Domenico Martinelli

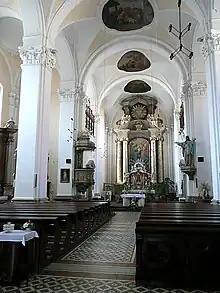
Interior of The Church of the Virgin Mary in Uherský Brod, now in the Czech Republic. Architect: Domenico Martinelli.

His influence on the Baroque style was notable in his work Stadtpalais Liechtenstein (Town Palace), in Vienna (1692–1705), which glorifies an elaborate staircase, derived from Bernini's Chigi-Odescalchi Palace, in Rome. He designed the Palais Harrach, Gartenpalais (Garden Palace), and the Kaunitz Palace, in Slavkov (Austerlitz). He introduced the cour d'honneur in the latter. In his later years after teaching at San Luca Academy, he struggled with illness and returned to his home town of Lucca where he died.